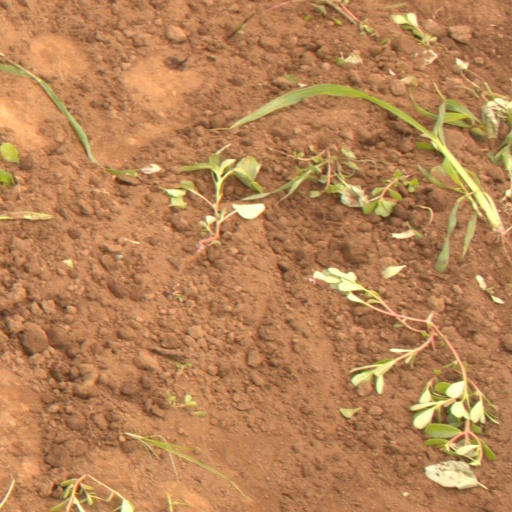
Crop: soybean